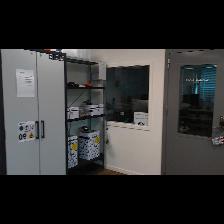
Label: NonHuman